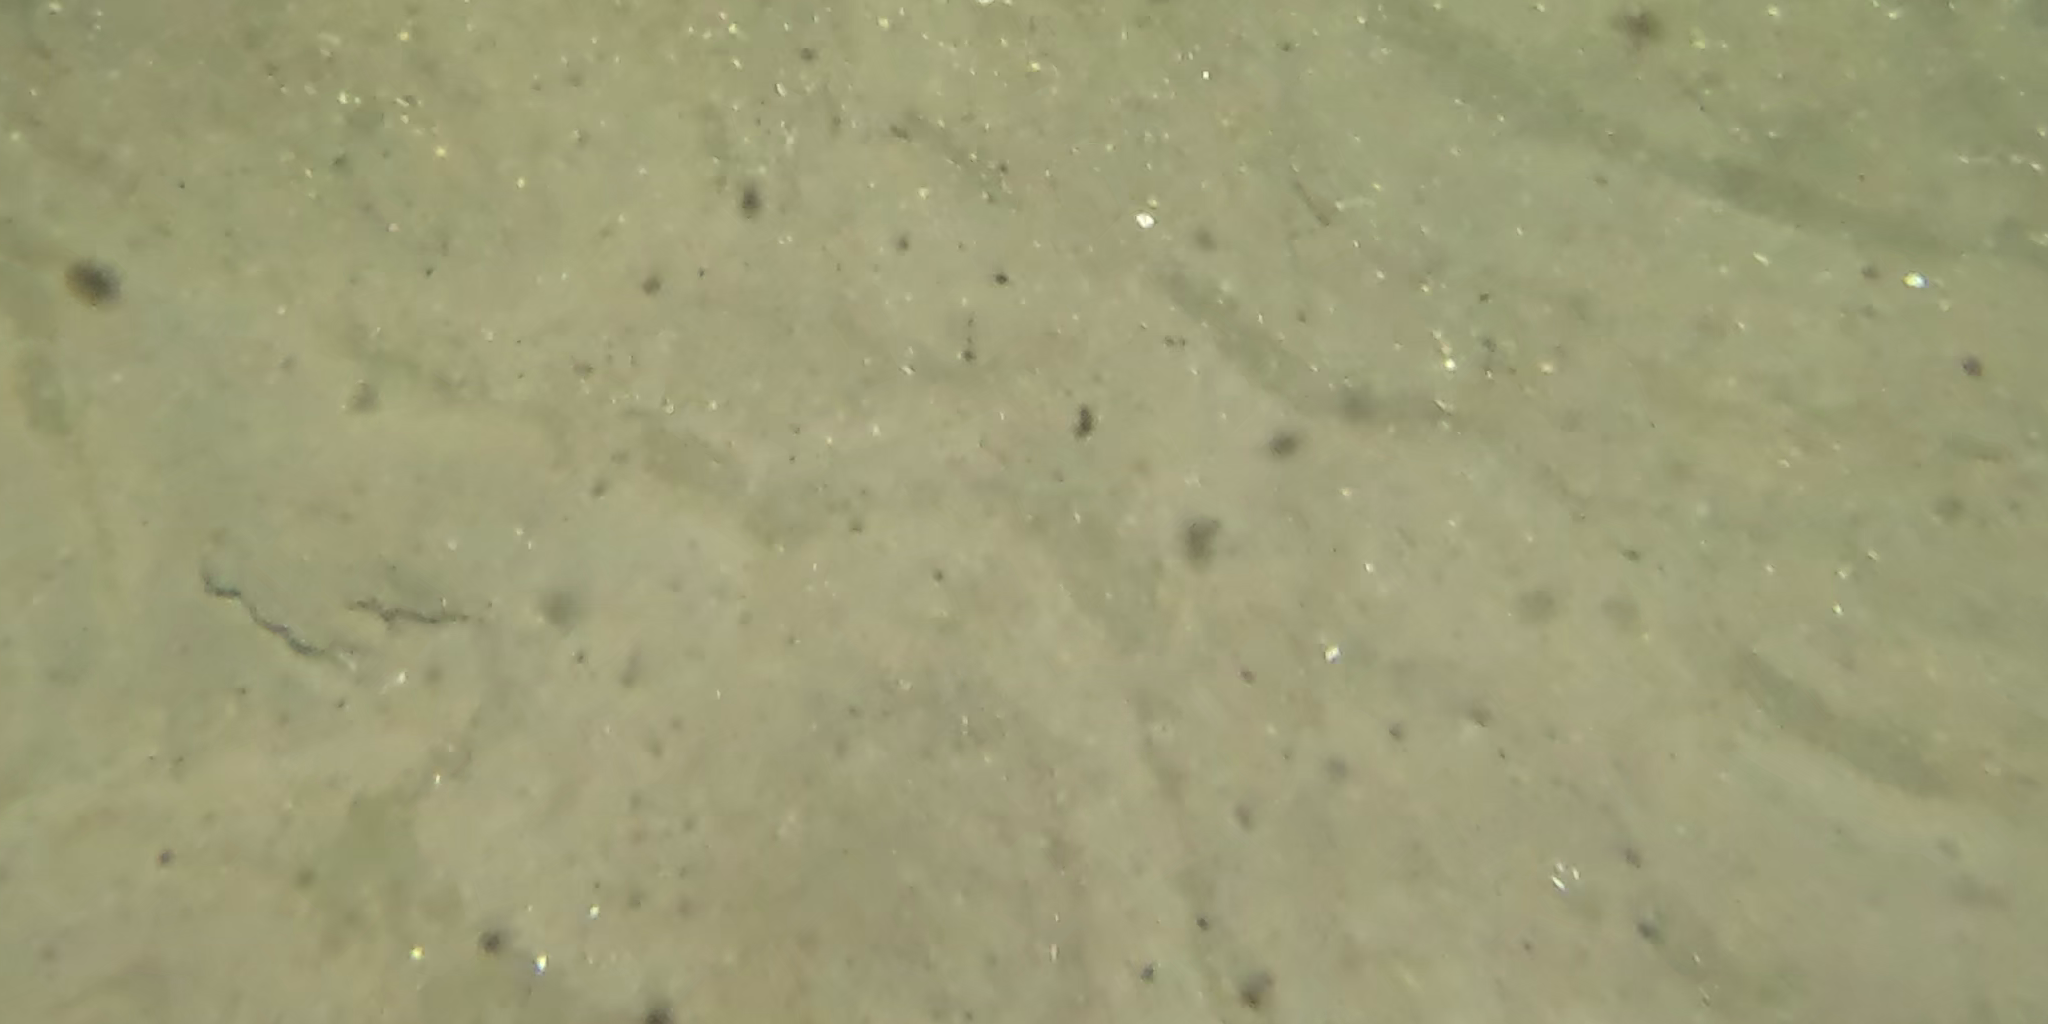
Seabed habitat: sand